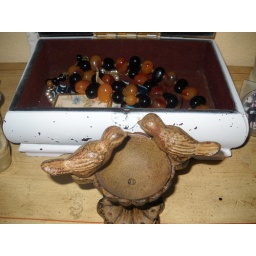
More birds for my growing collection. The necklace in the box is soooo heavy but the stones are beautiful.